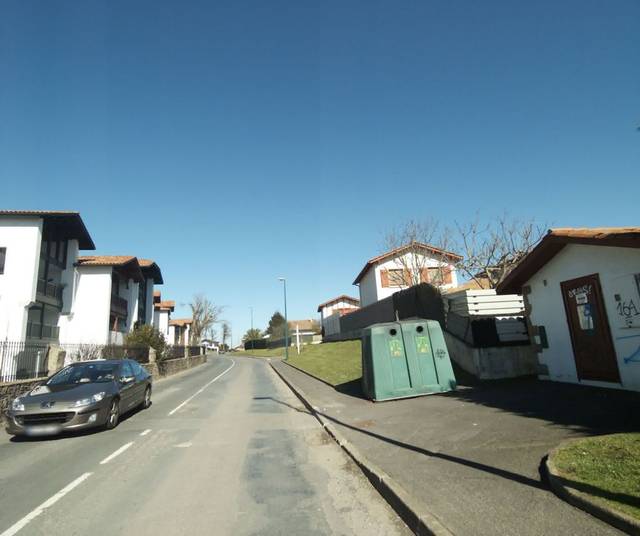
Region: France
Coordinates: 43.375, -1.673